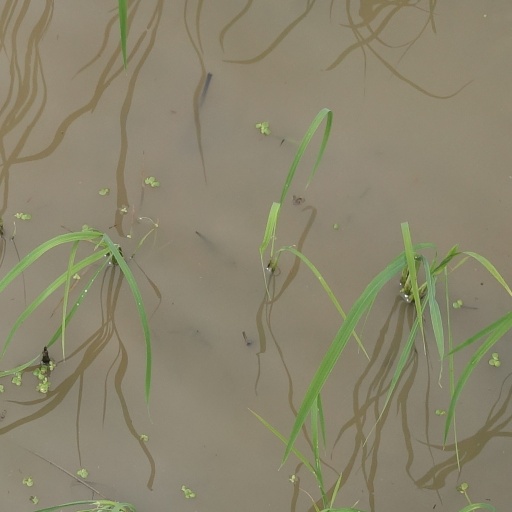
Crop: rice